Redland City

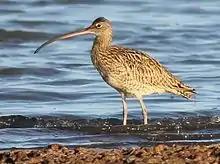
Eastern curlew visiting the shore of Cleveland

Redland City has a number of important cultural facilities, including the Redland Art Gallery, Redland Museum, and Redland Performing Arts Centre.